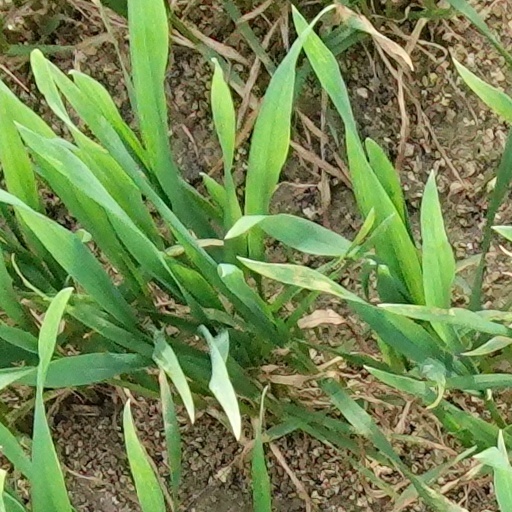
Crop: wheat